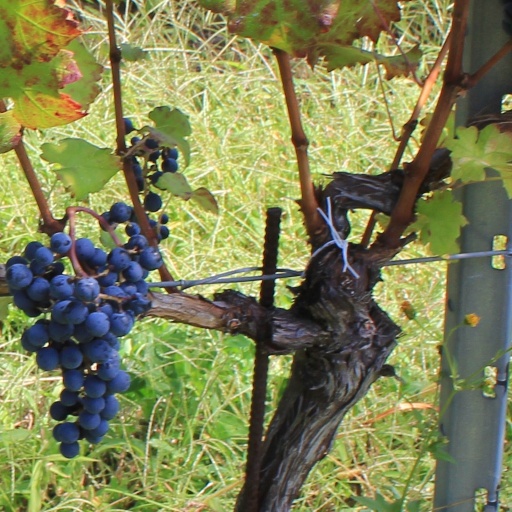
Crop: grape